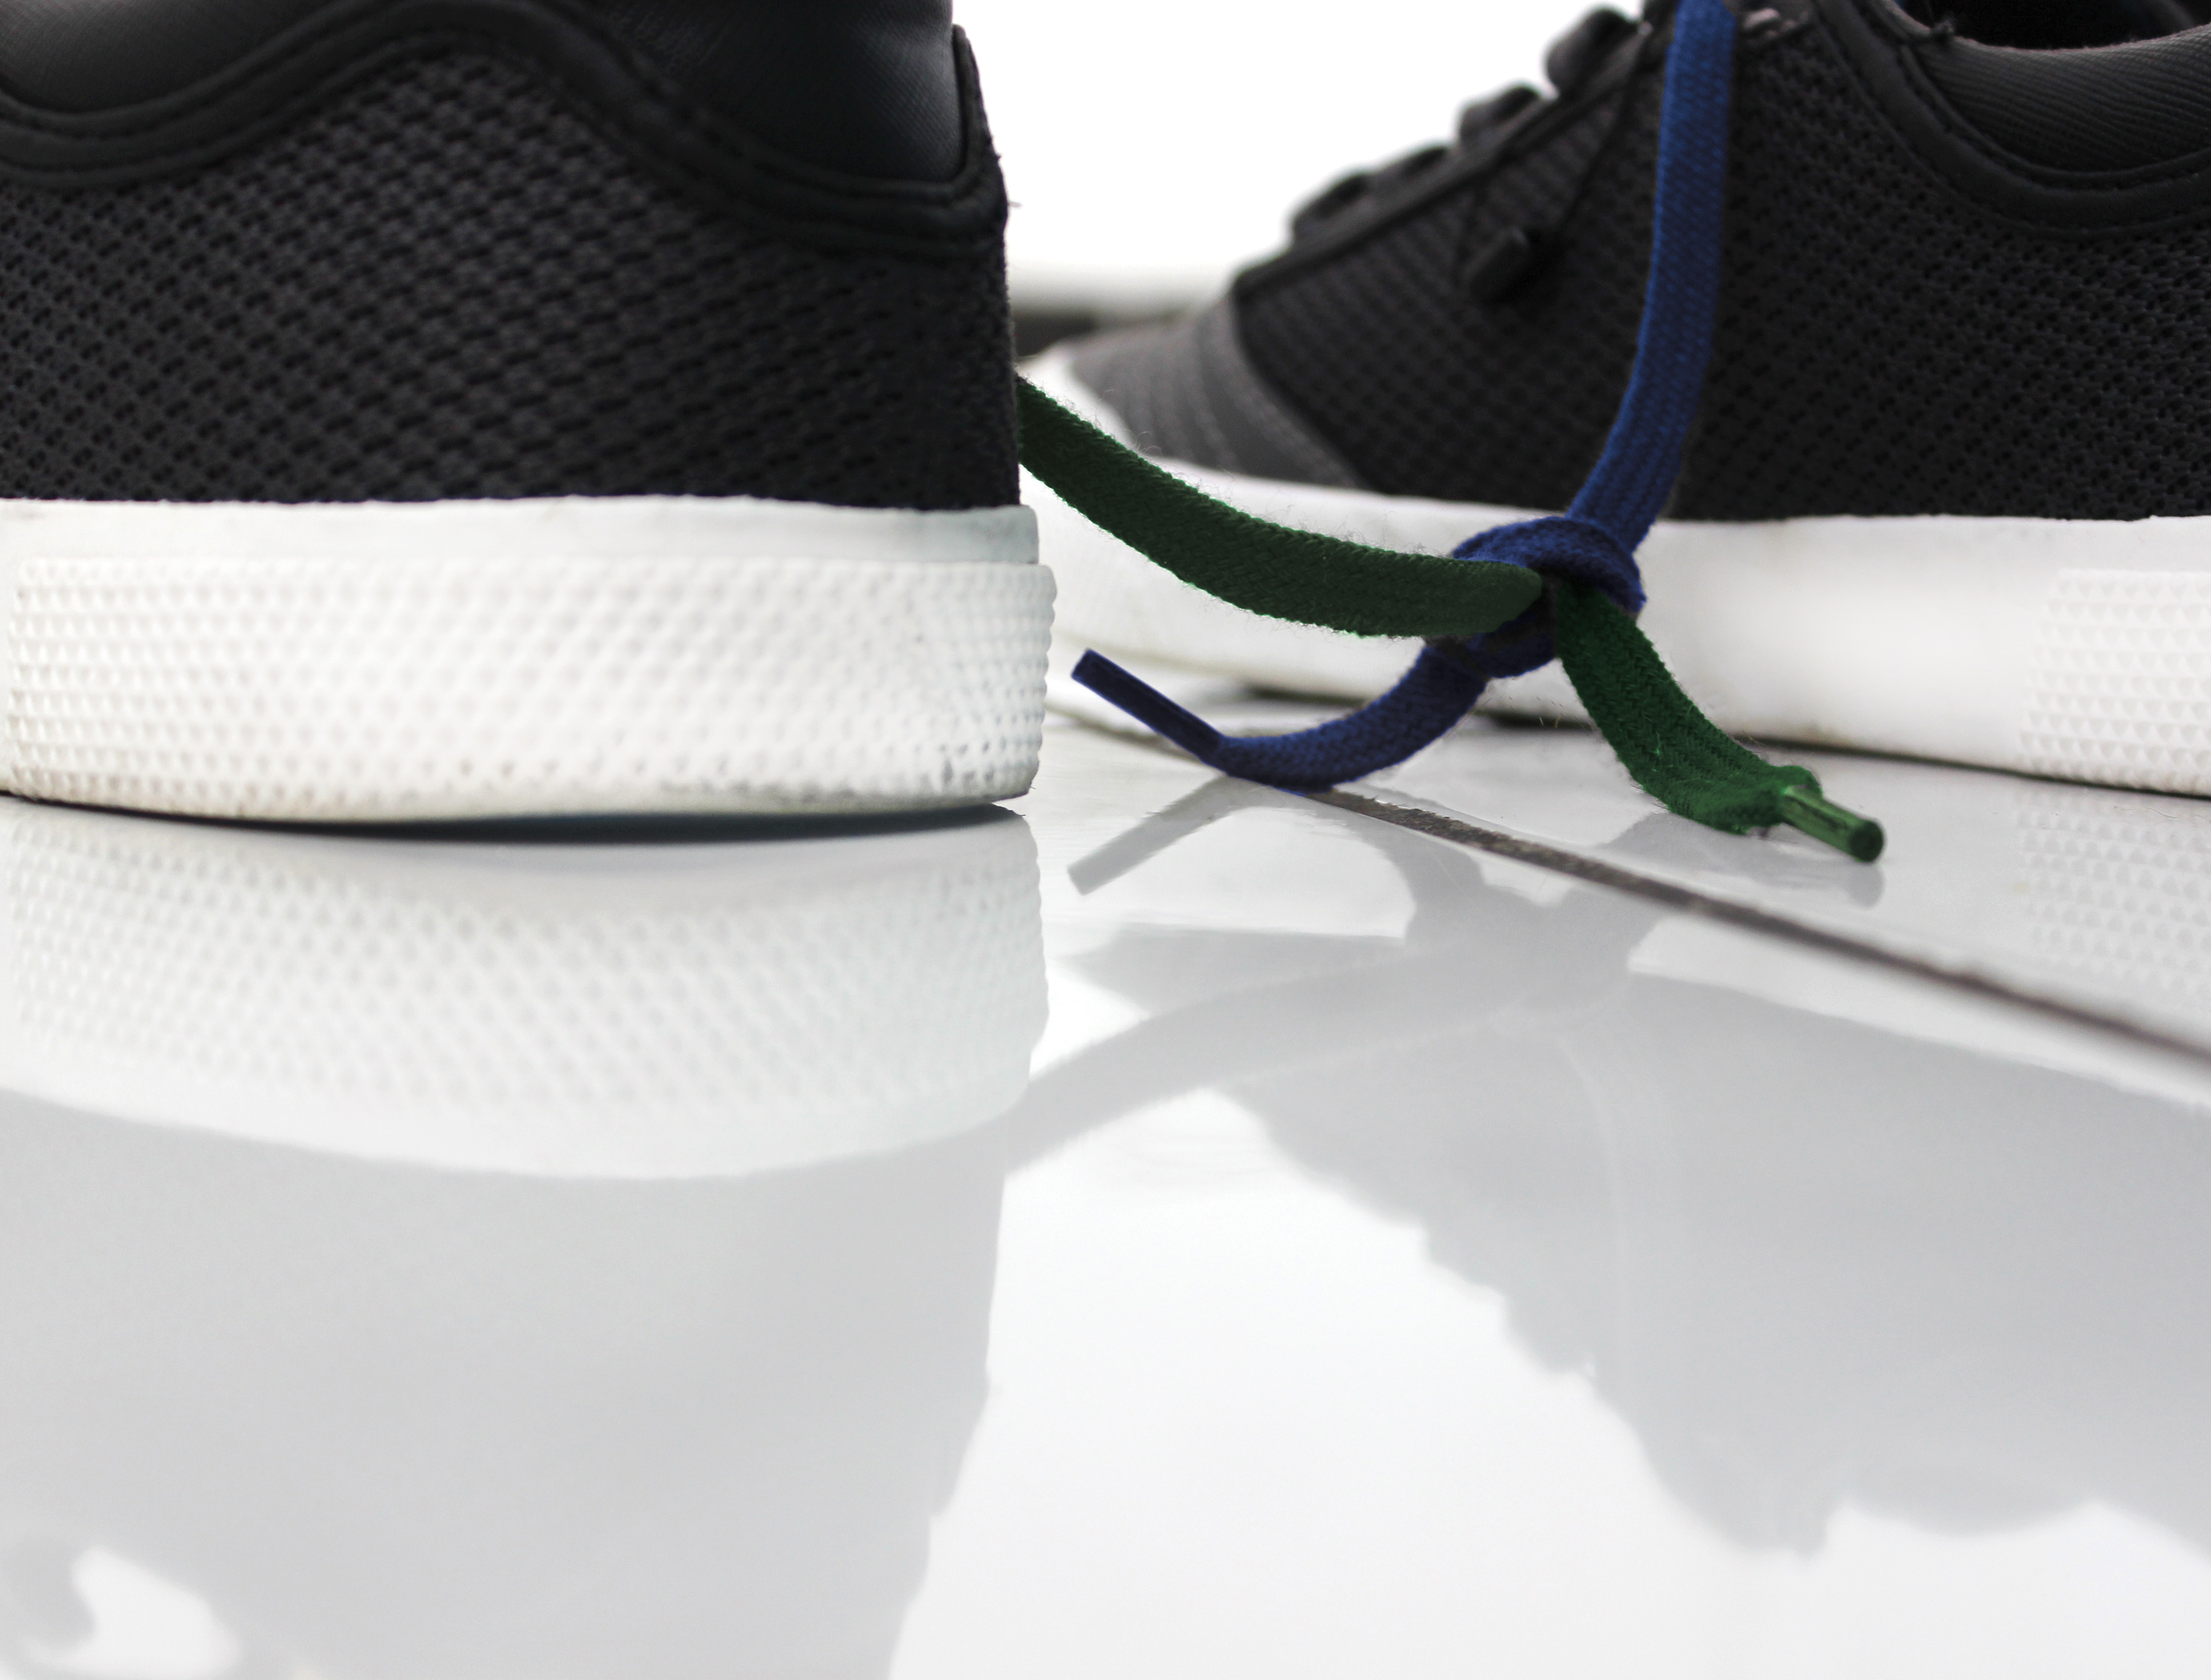
walking, shoe, people, white, sport, string, running, run, leg, love, green, reflection, symbol, lace, blue, black, brand, product, shoes, sneakers, glasses, goggles, footwear, mirror, eyewear, pair, complex, knot, athlete, feeling, mirroring, tangled, perception, anxiety, tied, symbolic, knotted, meaning, figurative, puzzled, outdoor shoe, interpretive